Swaminarayan Sampradaya

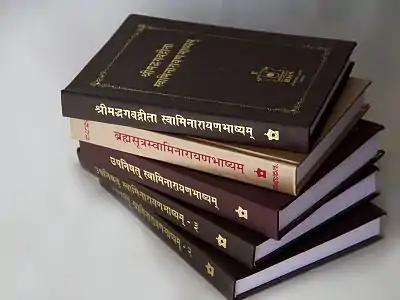
Swaminarayan Bhashyam

From its early history, the Swaminarayan Sampradaya has also been involved in the practice of producing Sanskrit commentarial work as a way of engaging with the broader scholastic community. The classical Vedanta school of philosophy and theology is of particular import for the Swaminarayan Sampradaya, which has produced exegetical work on the three canonical Vedanta texts—the Upanishads, Brahmasutras, and the Bhagavad Gita. While Swaminarayan himself did not author a commentary on these texts, he engaged with them and their interpretations in the Vachanamrut. The earliest Vedanta commentarial literature in the Swaminarayan Sampradaya reflects a heavy dependence on the Vedanta systems of Ramanuja and Vallabha. Although authorship of these nineteenth-century and early twentieth-century texts are attributed to two of Swaminarayan's eminent disciples, Muktanand Swami and Gopalanand Swami,